The Majestic (apartment building)

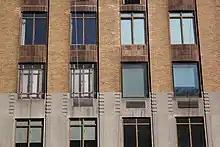
View of some windows on the third to fifth stories. There are notches at the tops of each cast stone pier. Above are vertical brick piers, as well as windows separated horizontally by darker curved spandrel panels.

Above the 3rd story, the facade is covered in yellowish brick. The corners of the building were outfitted with windows wrapping around the edge at a 90-degree angle, which Chanin referred to as solariums. Chanin wanted residents to be able to remove the glass panes during summer so they could use the corners as outdoor terraces. This was part of Chanin's effort to provide apartments with more "light and air". The corner windows are separated vertically from adjacent windows by striated brickwork panels. Some of the bays are separated vertically by the brick piers; the windows within these bays are separated horizontally by curved spandrel panels. The vertical piers were intended to provide a sharp contrast with the horizontal lines on the remainder of the facade. Many of the windows are divided into two or three panes, although the windows in the tower stories are single panes; each pane is also divided horizontally into three sections.